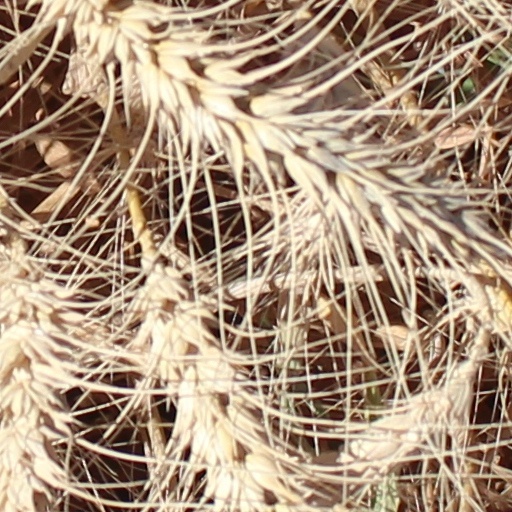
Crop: wheat